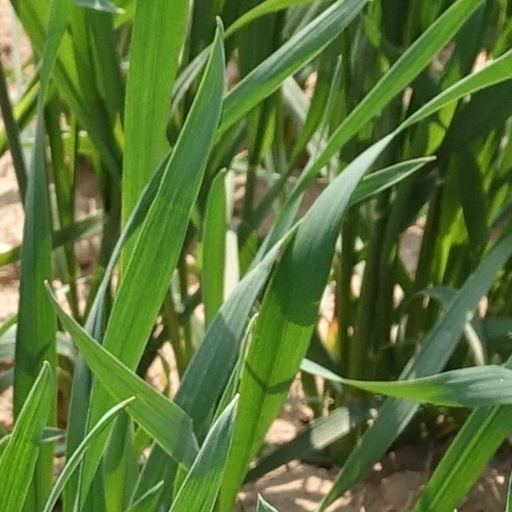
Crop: wheat